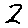
Label: 2